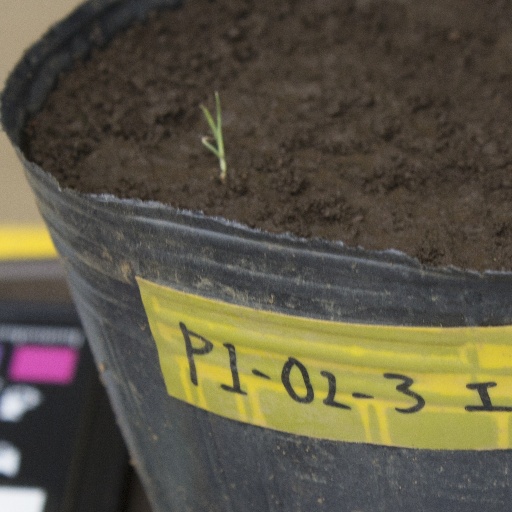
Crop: soybean